SS Andrea Doria

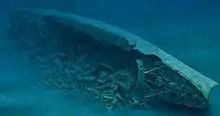
A painting of the decaying "Andrea Doria" "circa" 2005, with her superstructure gone and hull broken after 50 years of submersion in swift North Atlantic currents

Due to the luxurious appointments and initially good condition of the wreck, with the top of the wreck lying initially in of water, "Andrea Doria" has been a frequent target of treasure divers. It is commonly referred to as the "Mount Everest of scuba diving." The comparison to Mt. Everest originated after a July 1983 dive on "Andrea Doria" by Captain Alvin Golden during a CBS News-televised interview of the divers following their return from a dive expedition to the wreck aboard RV "Wahoo". The depth, water temperature, and currents combine to put the wreck beyond the scope of recreational diving. The skills and equipment required to successfully execute this dive, such as use of mixed gases and staged decompression, put it in the realm of only the most experienced technical divers. The wreck is located near .